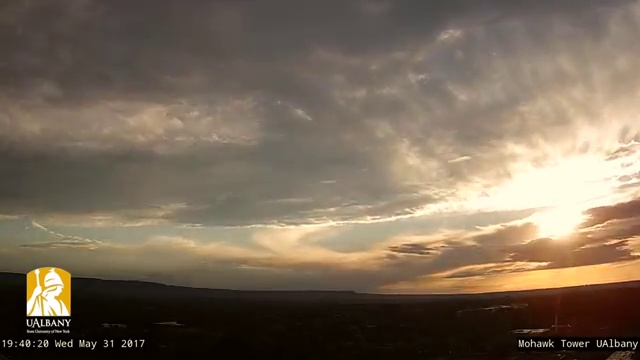
Fire: no
Smoke: no